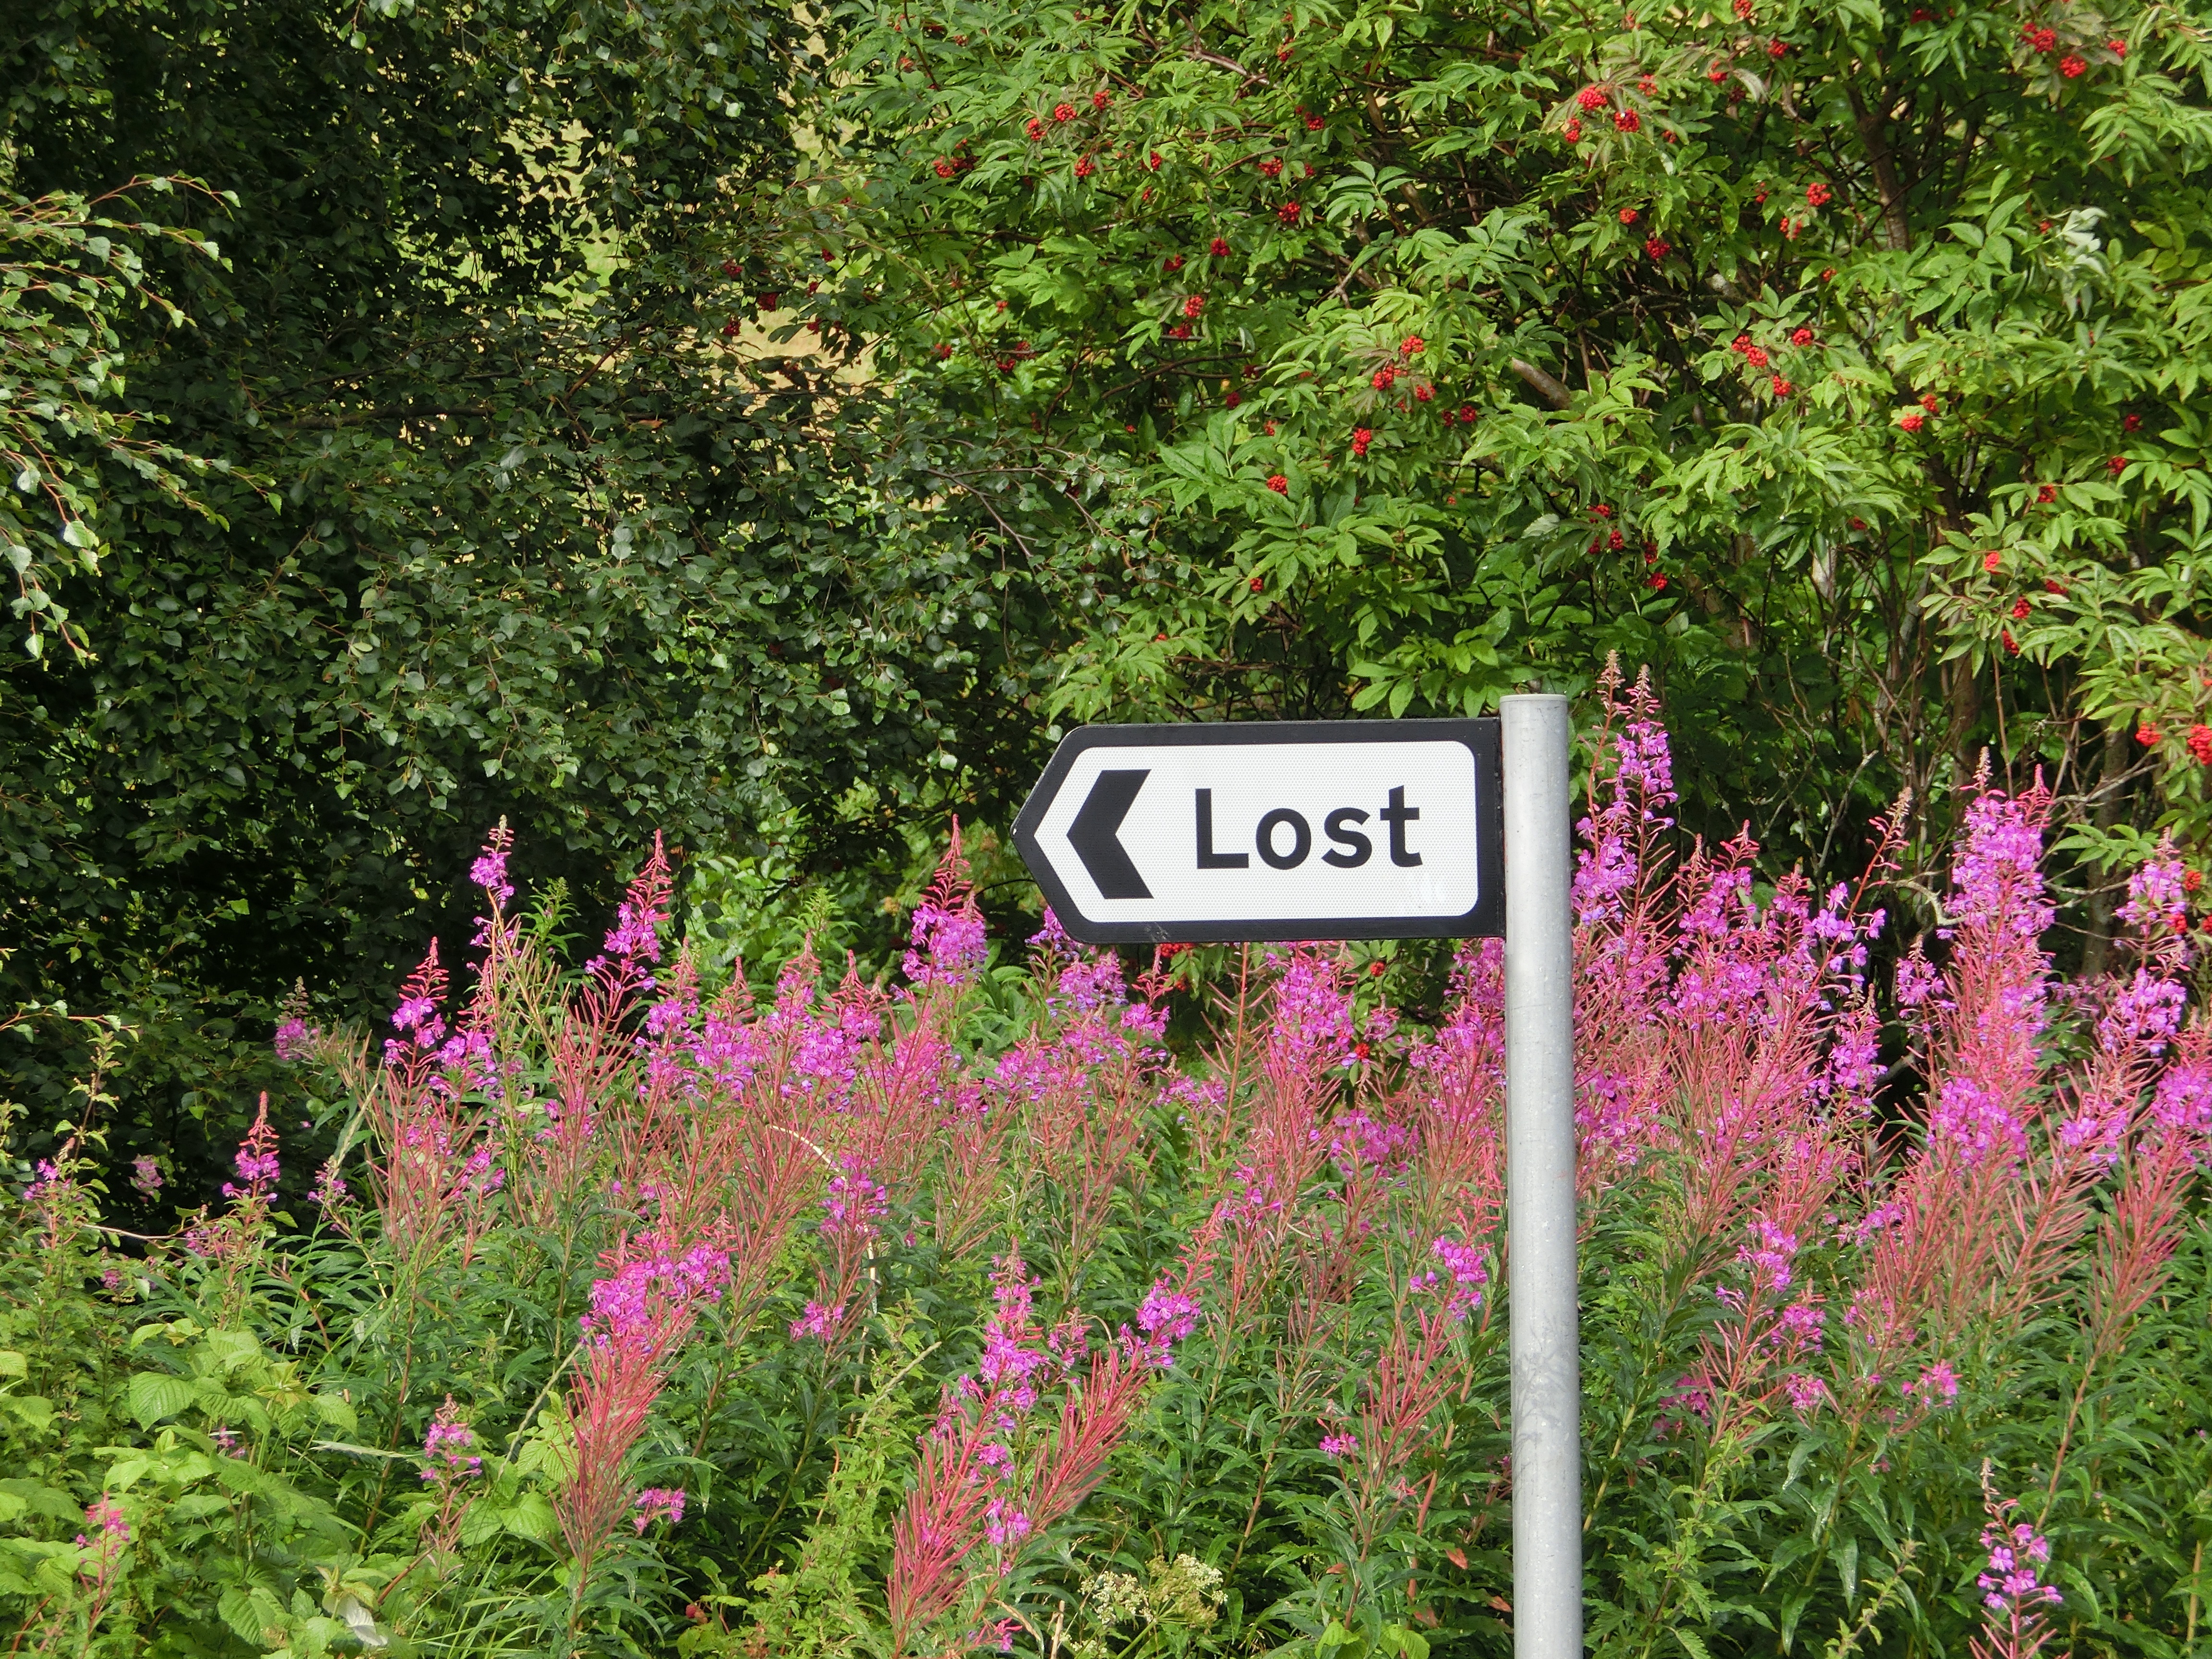
tree, grass, plant, trail, lawn, meadow, flower, botany, garden, flora, wildflower, arrow, shrub, lost, woodland, yard, directory, flowering plant, lose, land plant